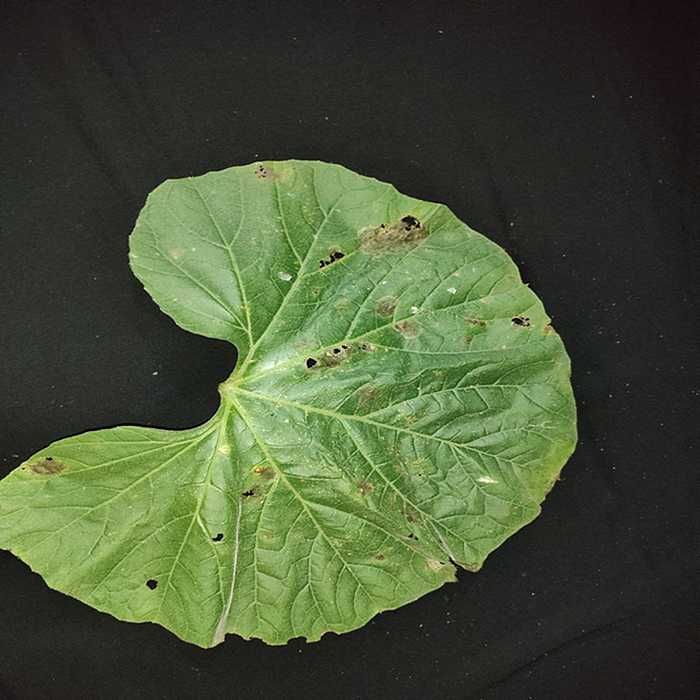
Plant: Bottle gourd
Label: Anthracnose